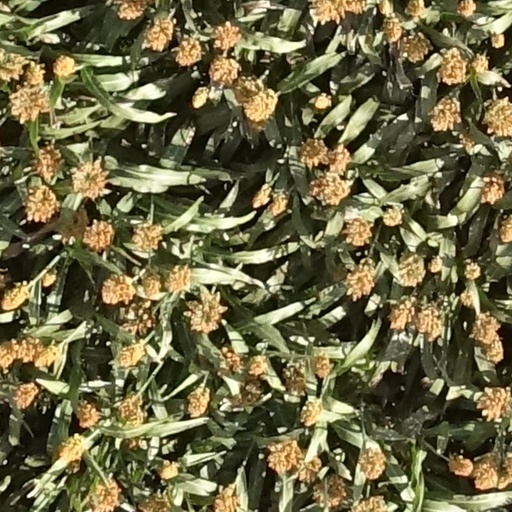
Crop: sorghum